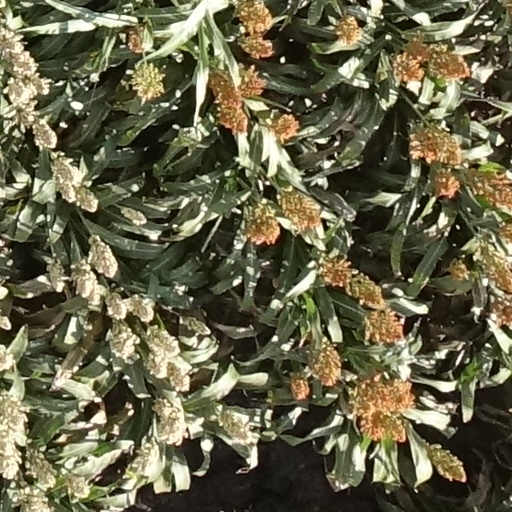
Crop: sorghum